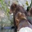
Label: bear